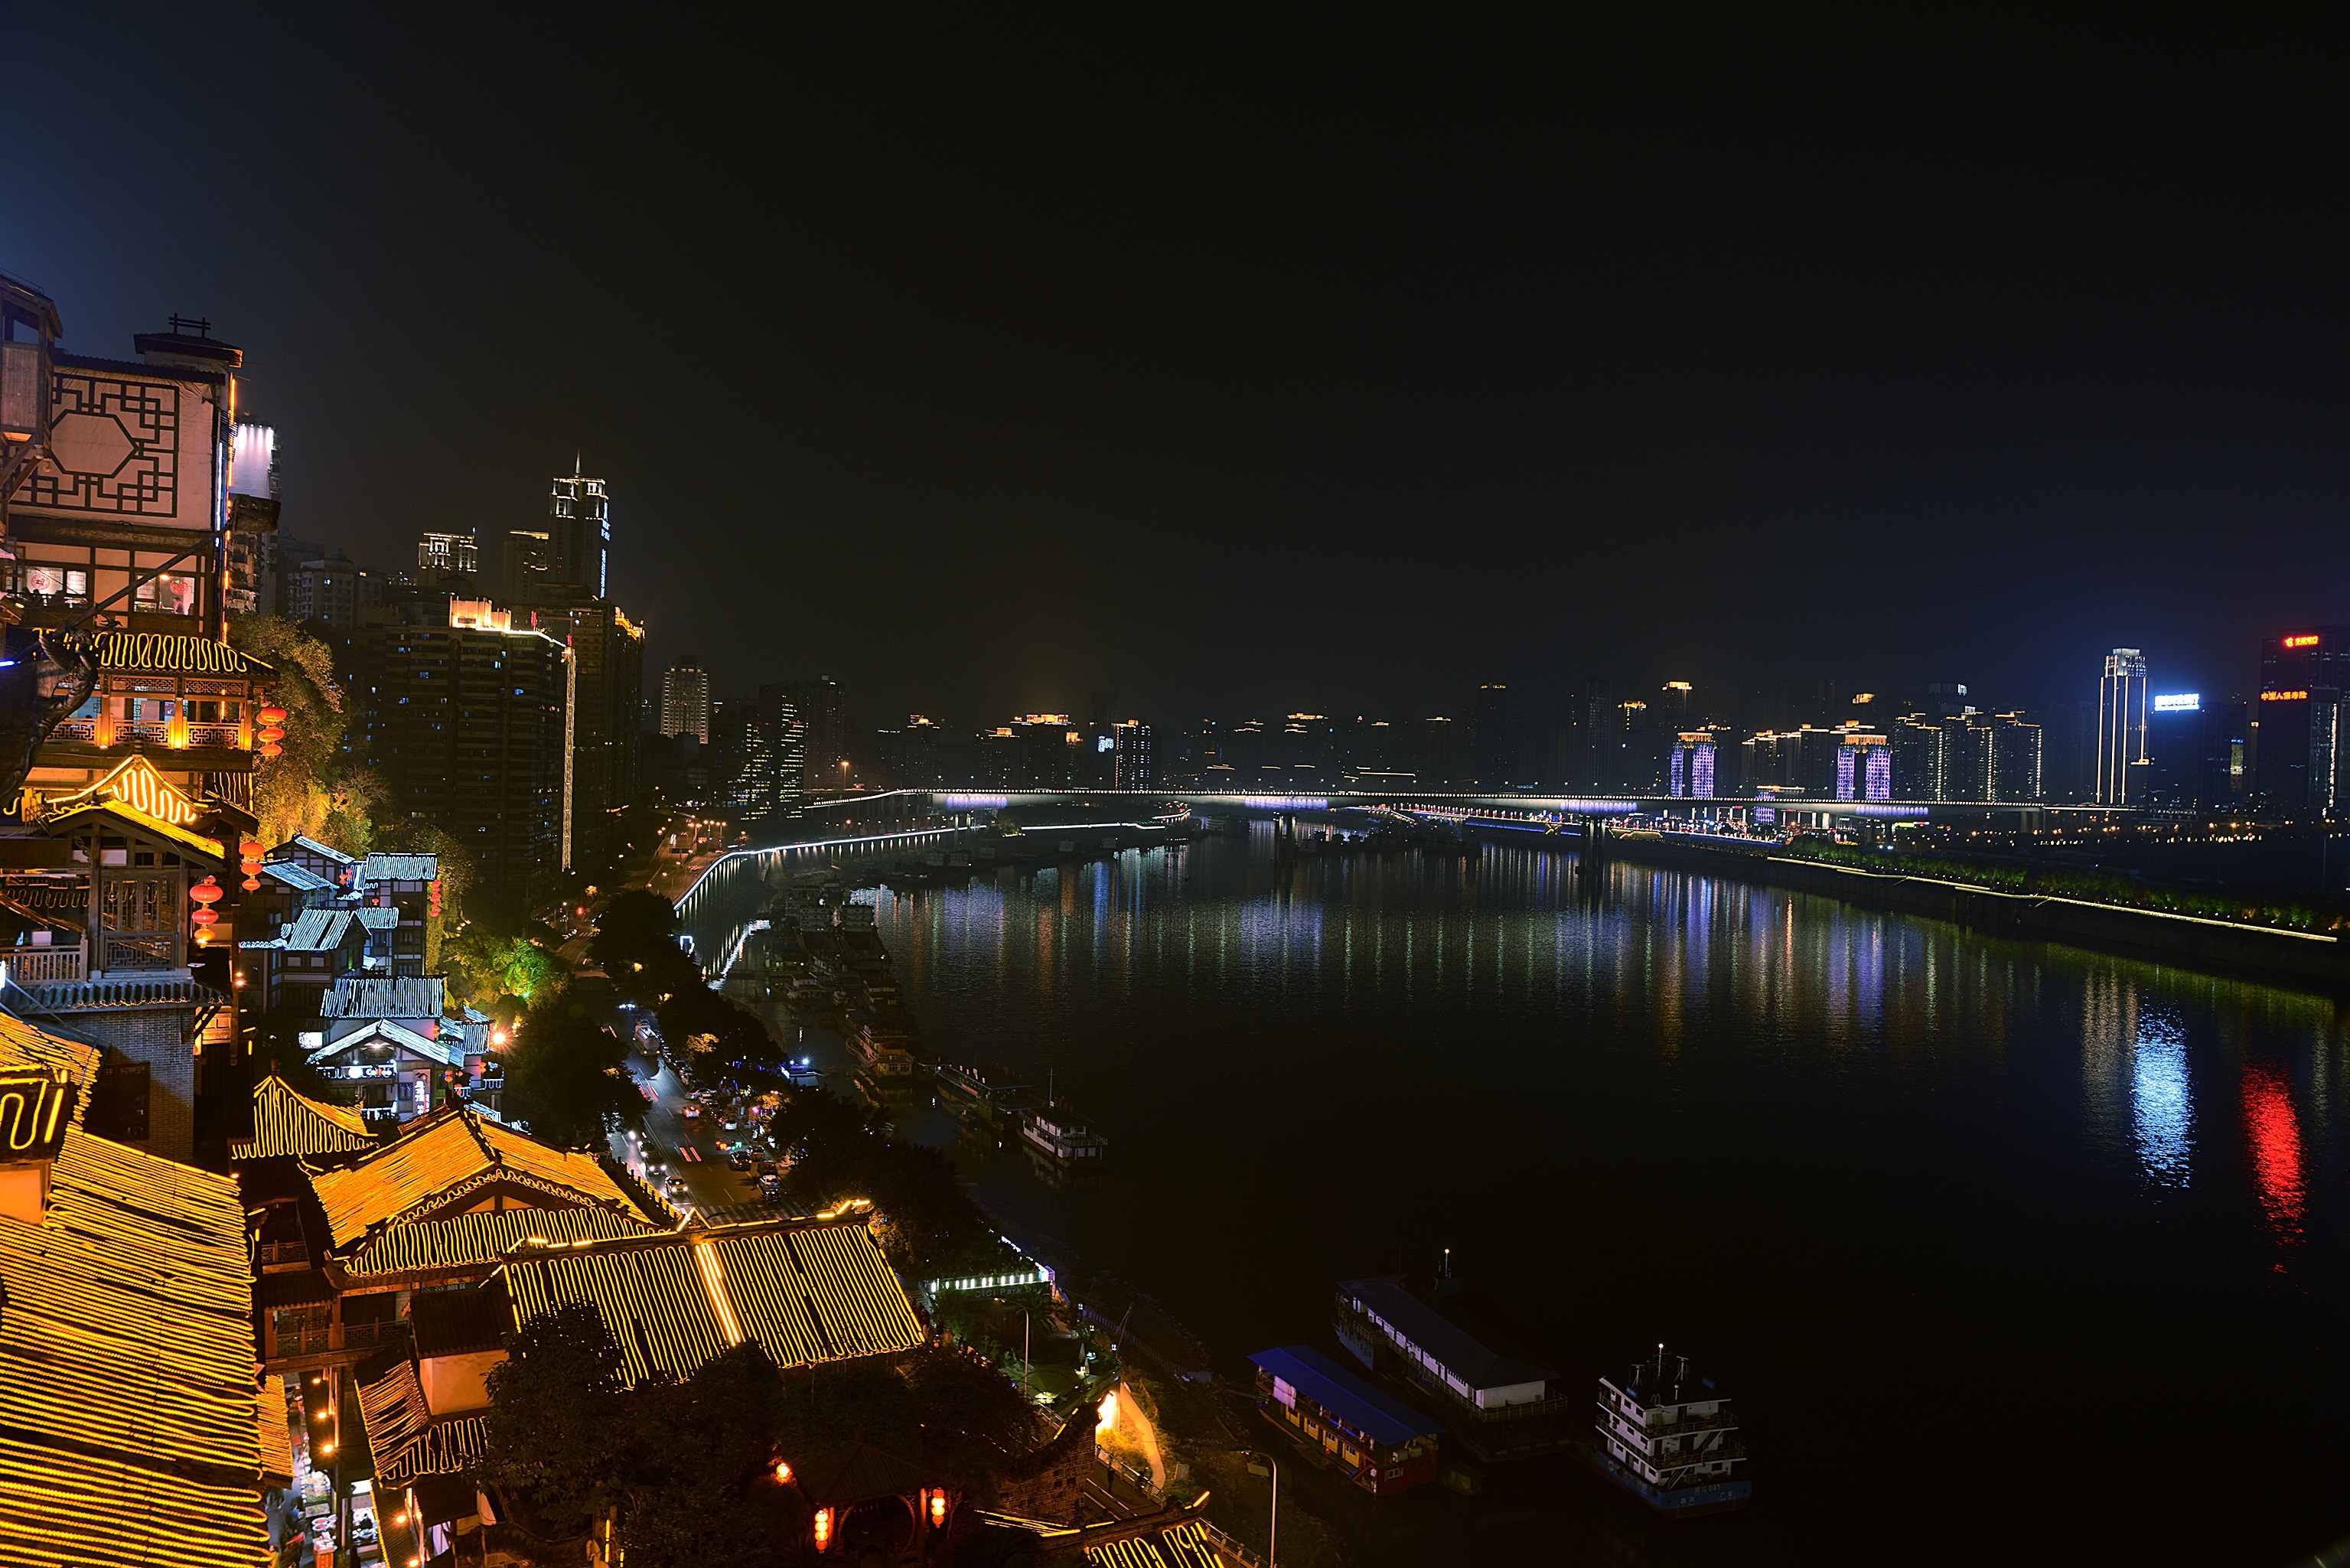
skyline, night, city, cityscape, downtown, dusk, evening, reflection, shanghai, metropolis, urban area, human settlement, hongya cave, chongqing night, huang garden bridge